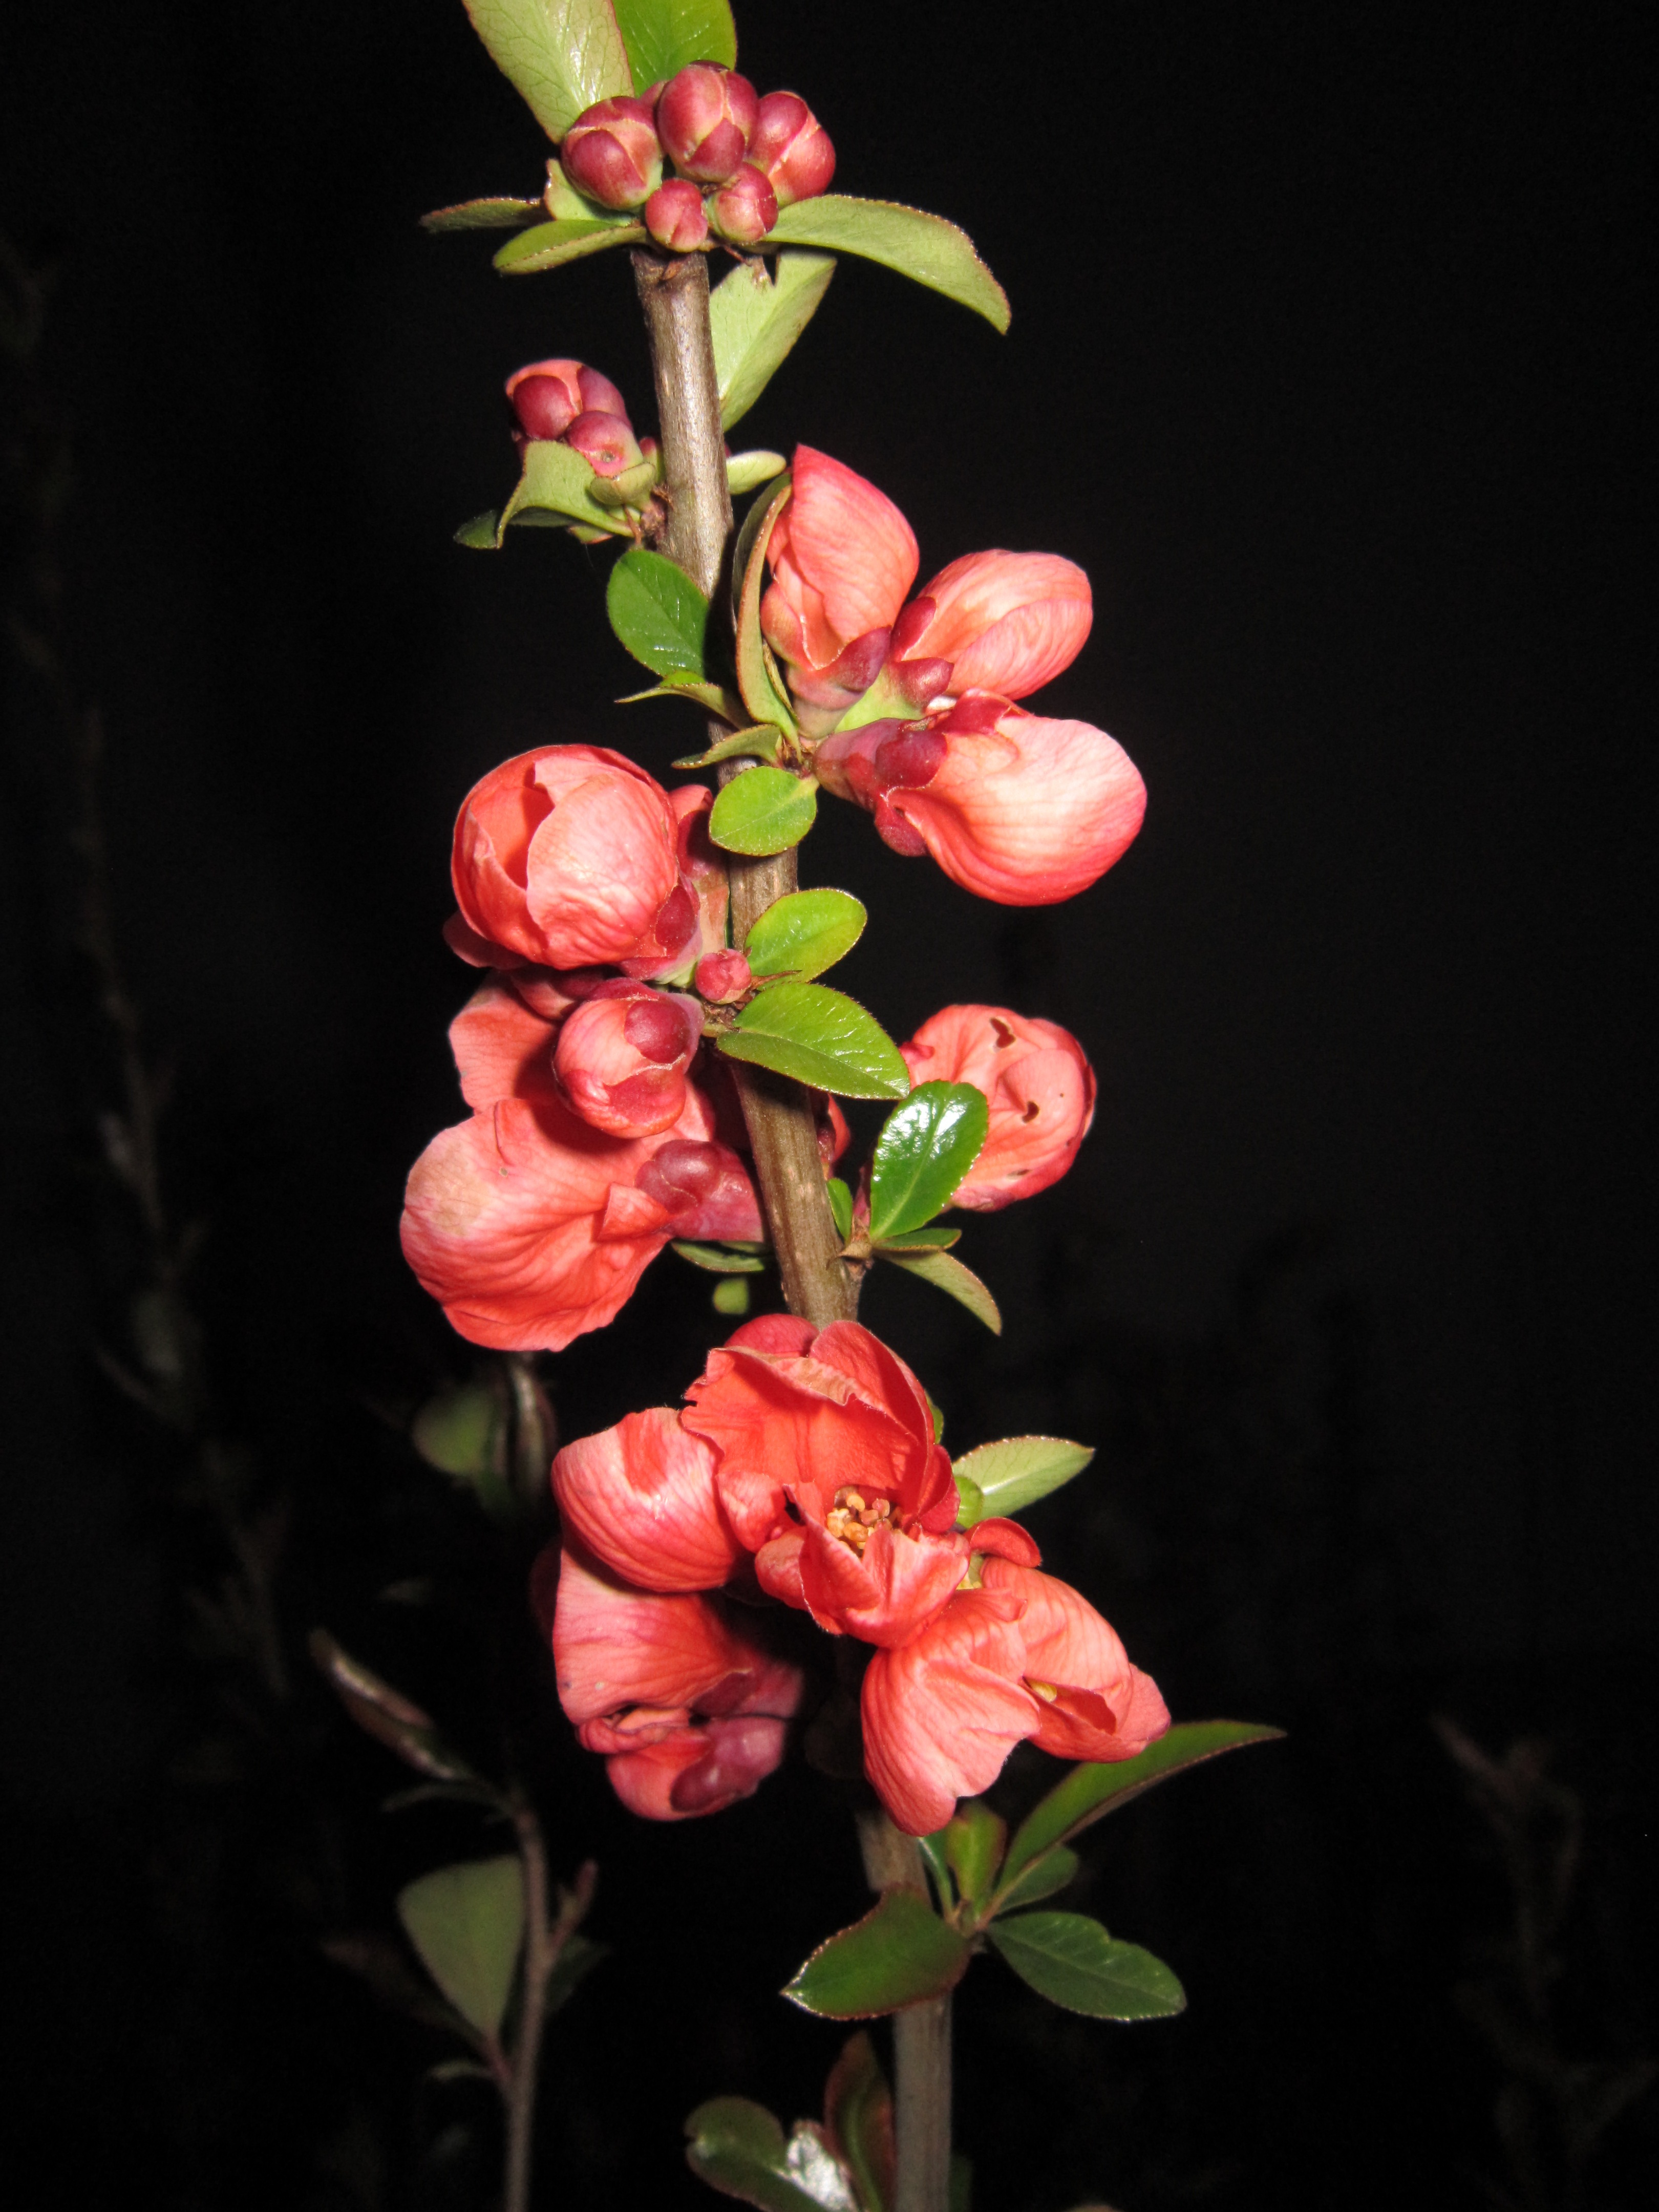
branch, blossom, plant, flower, bloom, bush, spring, red, botany, flora, floristry, macro photography, flowering plant, flowering twig, ornamental quince, land plant, moth orchid